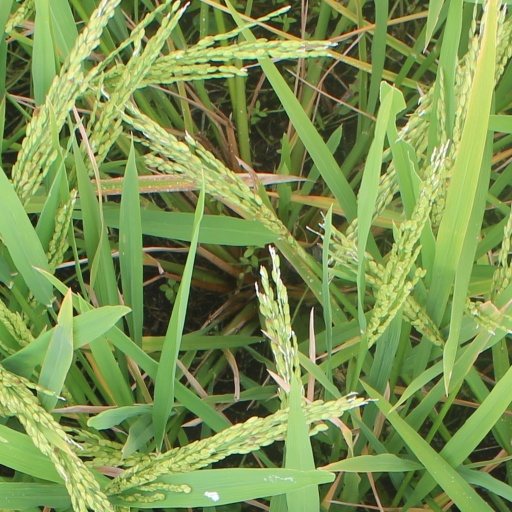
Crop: rice